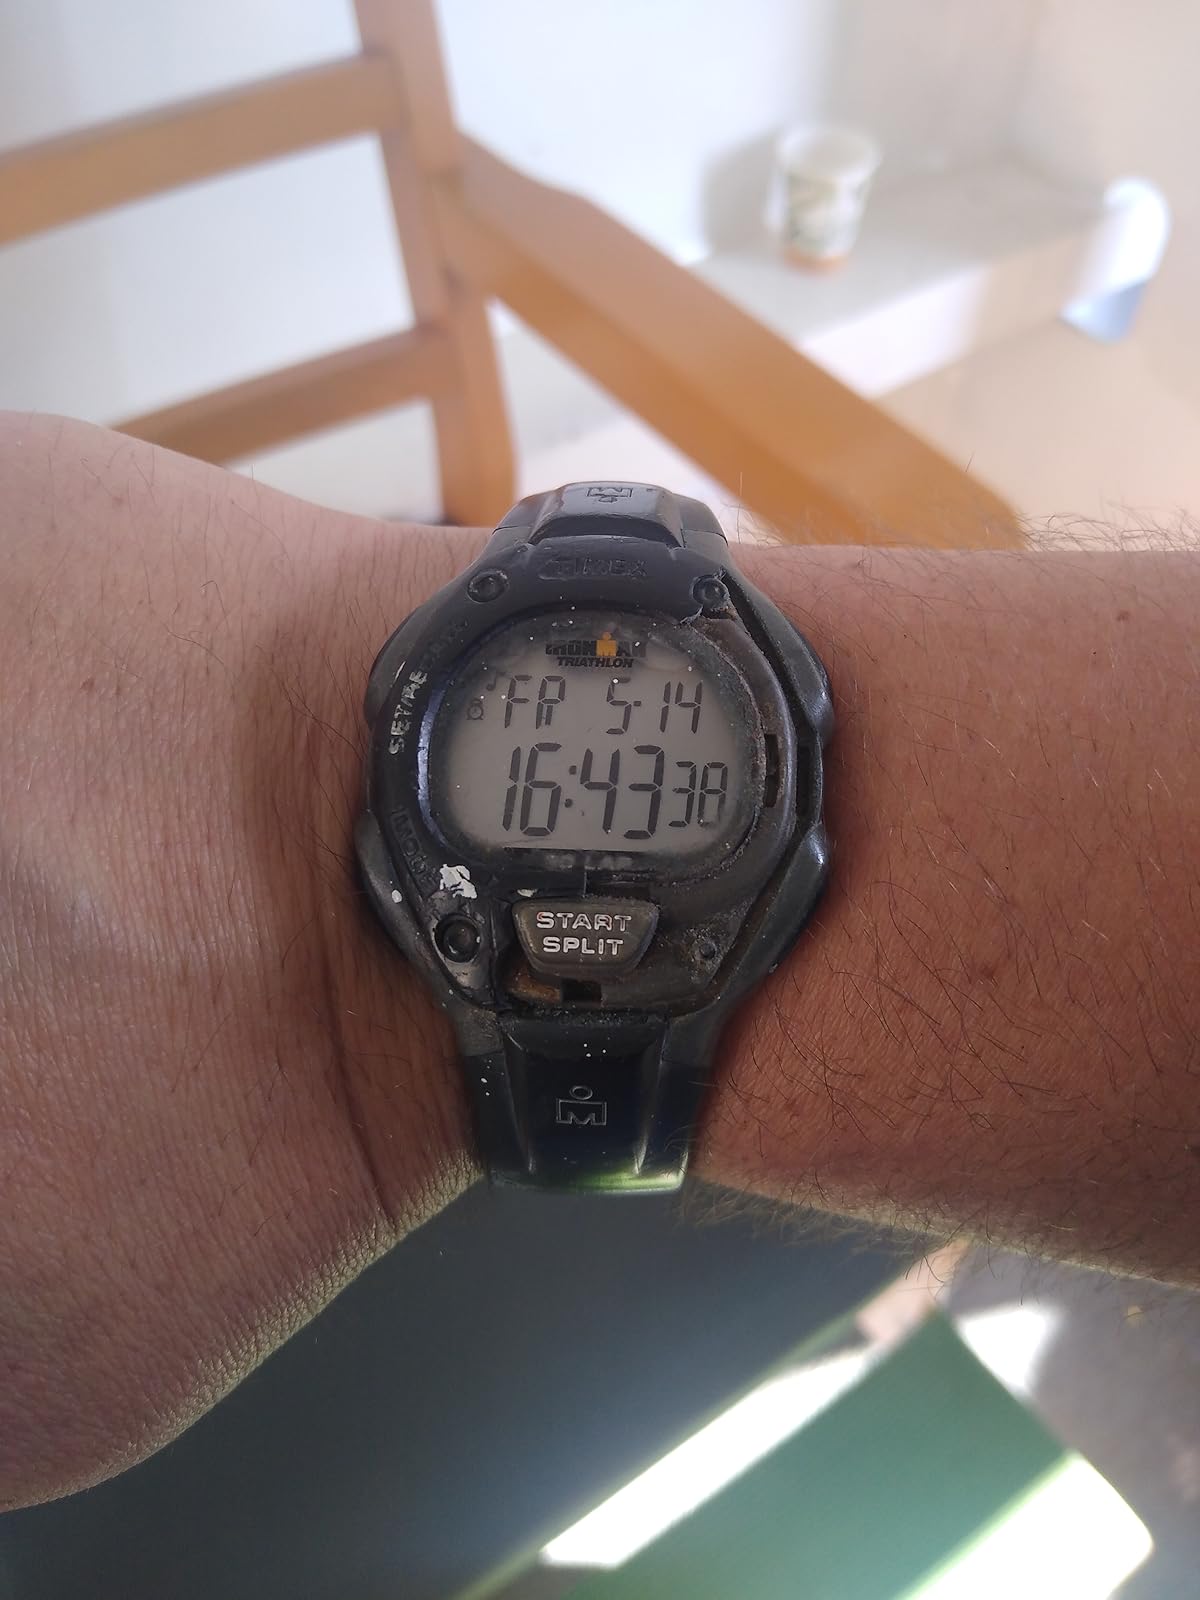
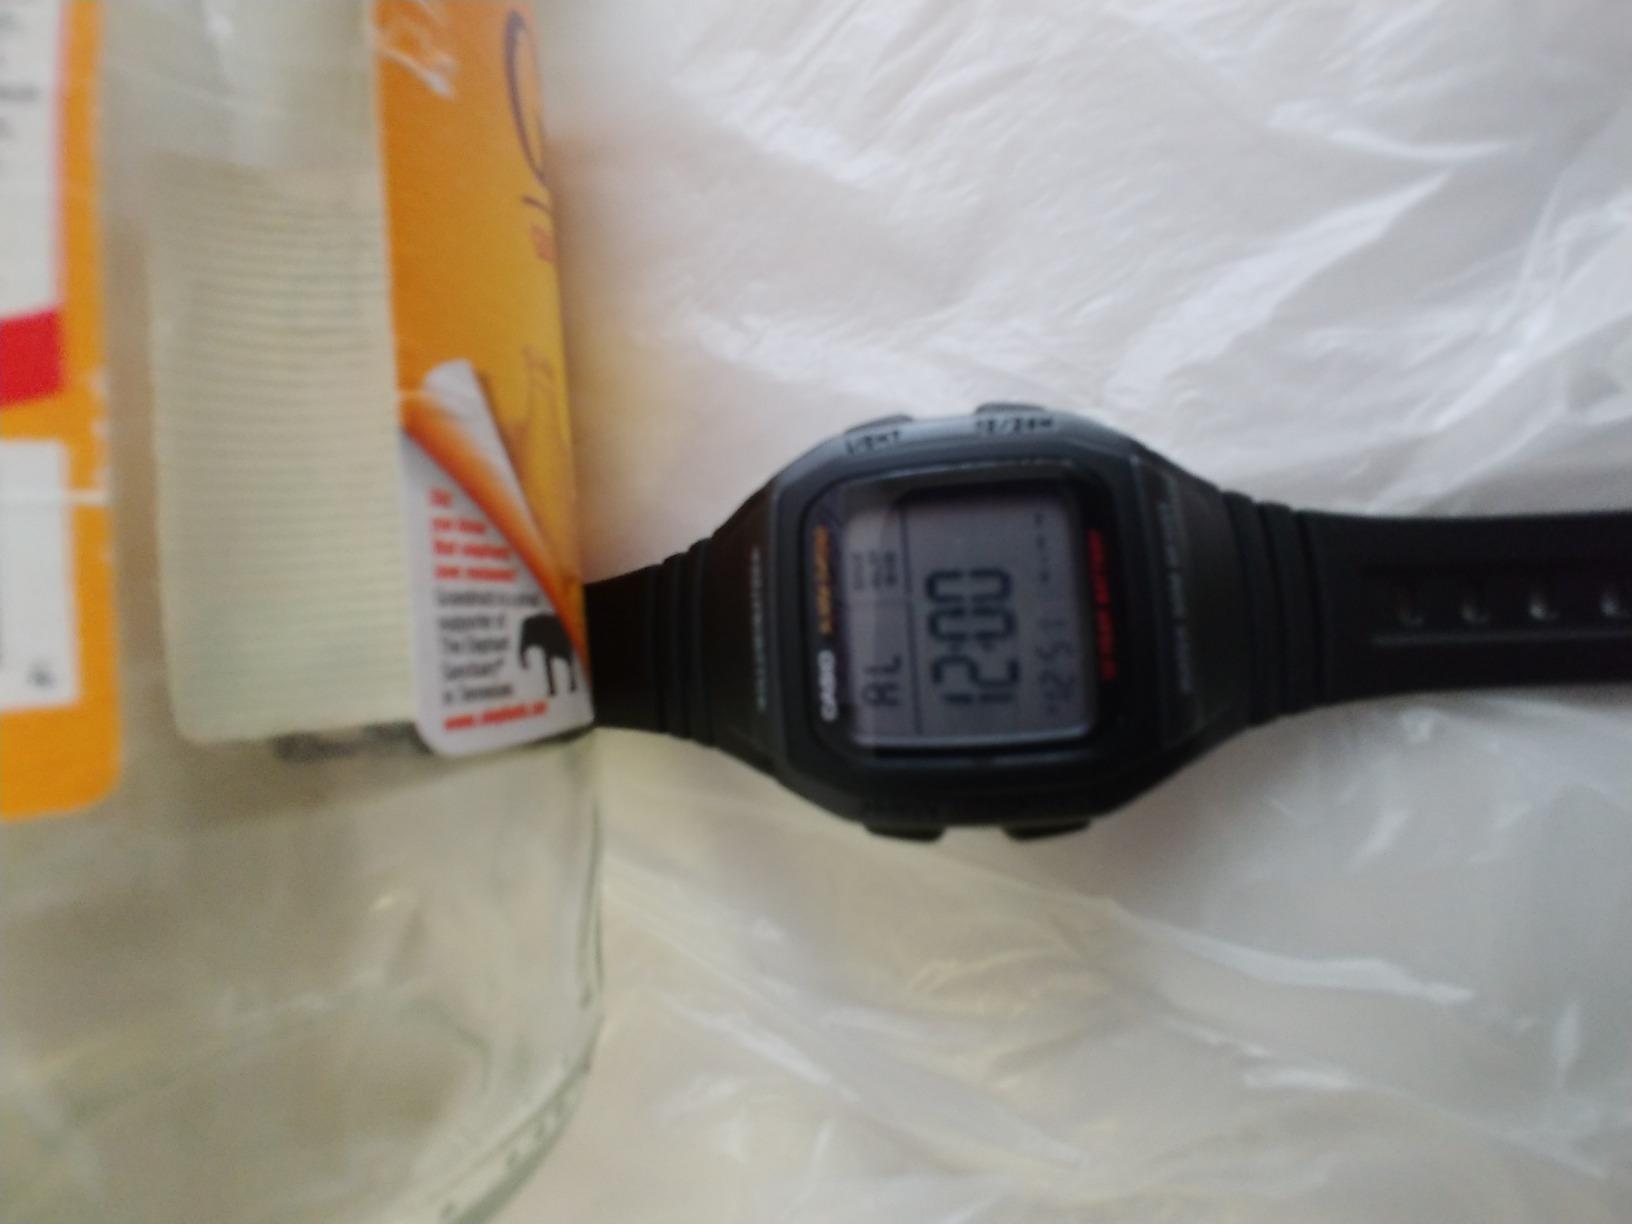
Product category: accessories_watch
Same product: no